Andy Russell (singer)

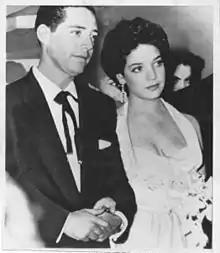
Russell and bride Velia Sánchez Belmont marry in Mexico in 1954.

Russell was then invited to Hollywood by Buddy DeSylva, co-founder of Capitol Records, to screen-test for motion pictures. He was contracted to appear in the film "The Stork Club" (1945). His movie career had an inauspicious start at Paramount Studios. The Mexican-American crooner was told by a security guard that it was a closed set and that he would have to leave. He waited outside the stage door, sitting in the sun until Hal Walker, the director, came looking for him and told him to get to work. Russell asked nervously, "Are you sure it's all right now?" In his motion picture debut, he played himself in everything but name, as he [was] cast as a dance band singer and swing drummer. He sang "If I had a Dozen Hearts" in a duet with Betty Hutton and a solo on "Love Me". He also displayed his percussionist skills on a drum solo of "China Boy".